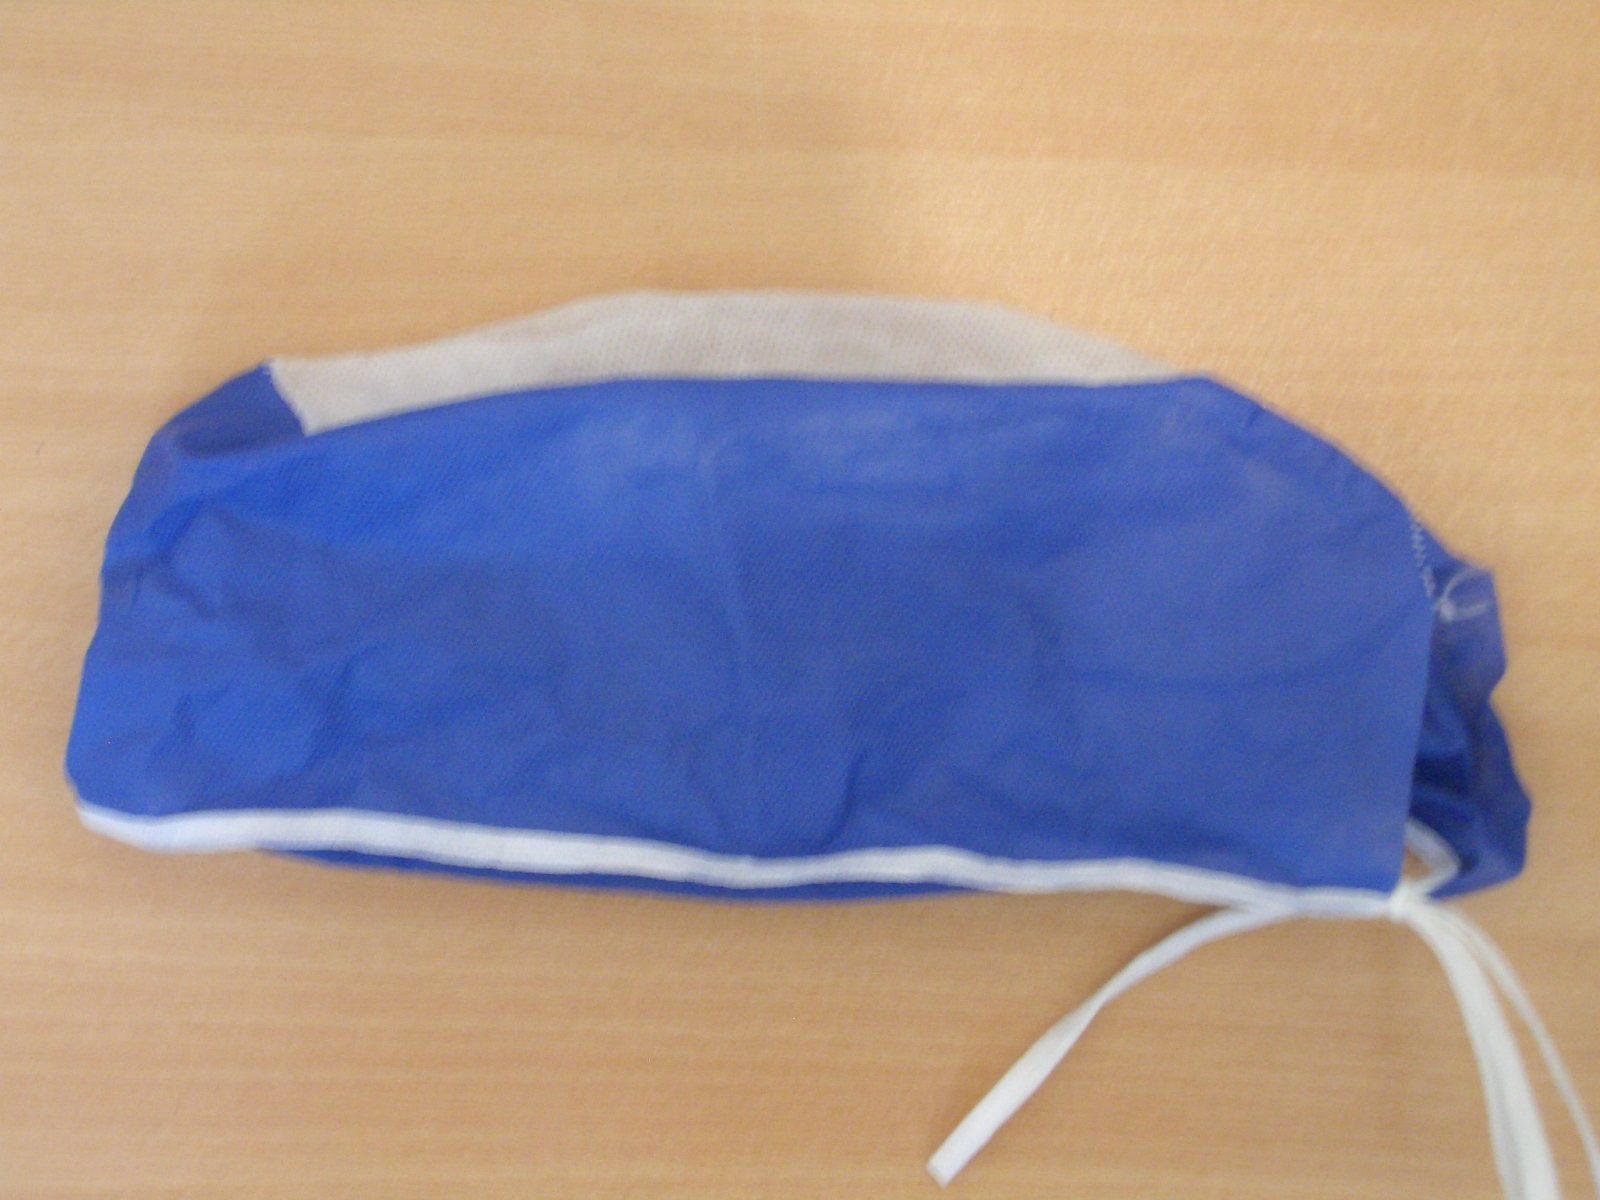
Surgical Scrub Hats and Caps for Women and Men for the OR
Specialty: surgical-instruments